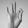
ASL letter: F